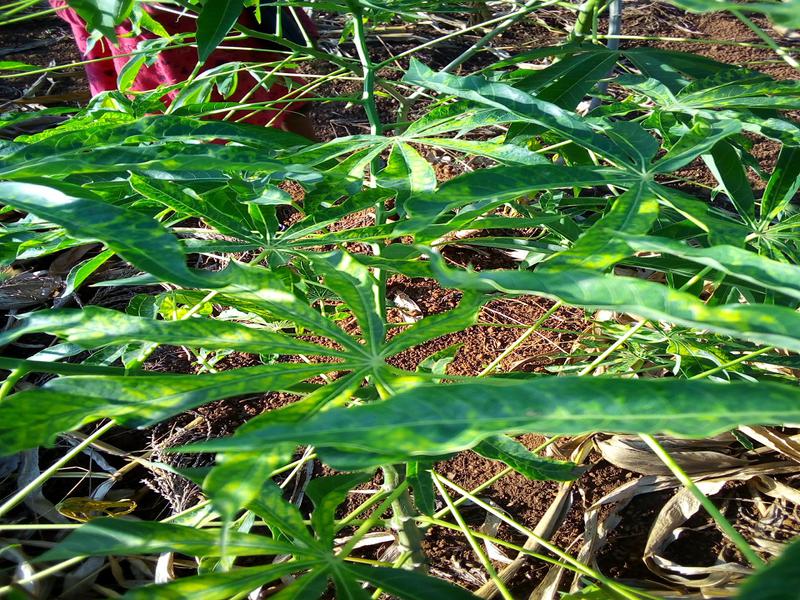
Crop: cassava
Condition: mosaic_disease